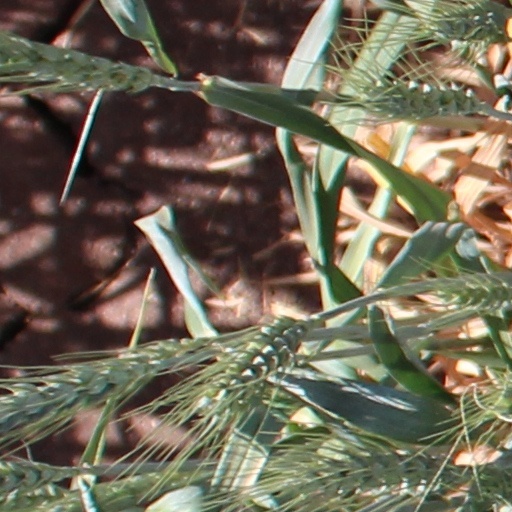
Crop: wheat